Towns of the Costa del Sol

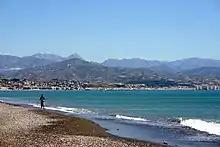
Torre del Mar, Vélez-Málaga

This article shows a list of towns in the Costa del Sol in Andalusia, Spain. Note: Torre del Mar is not listed.